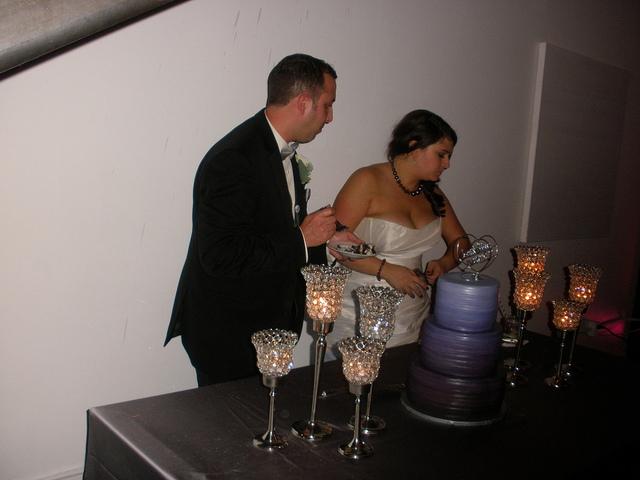
A man standing next to a woman in front of a cake.